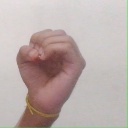
अक्षर: ऊ